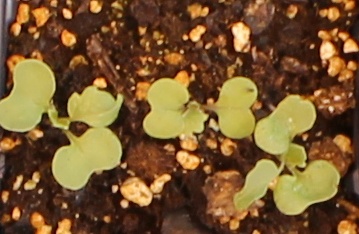
Label: Canola